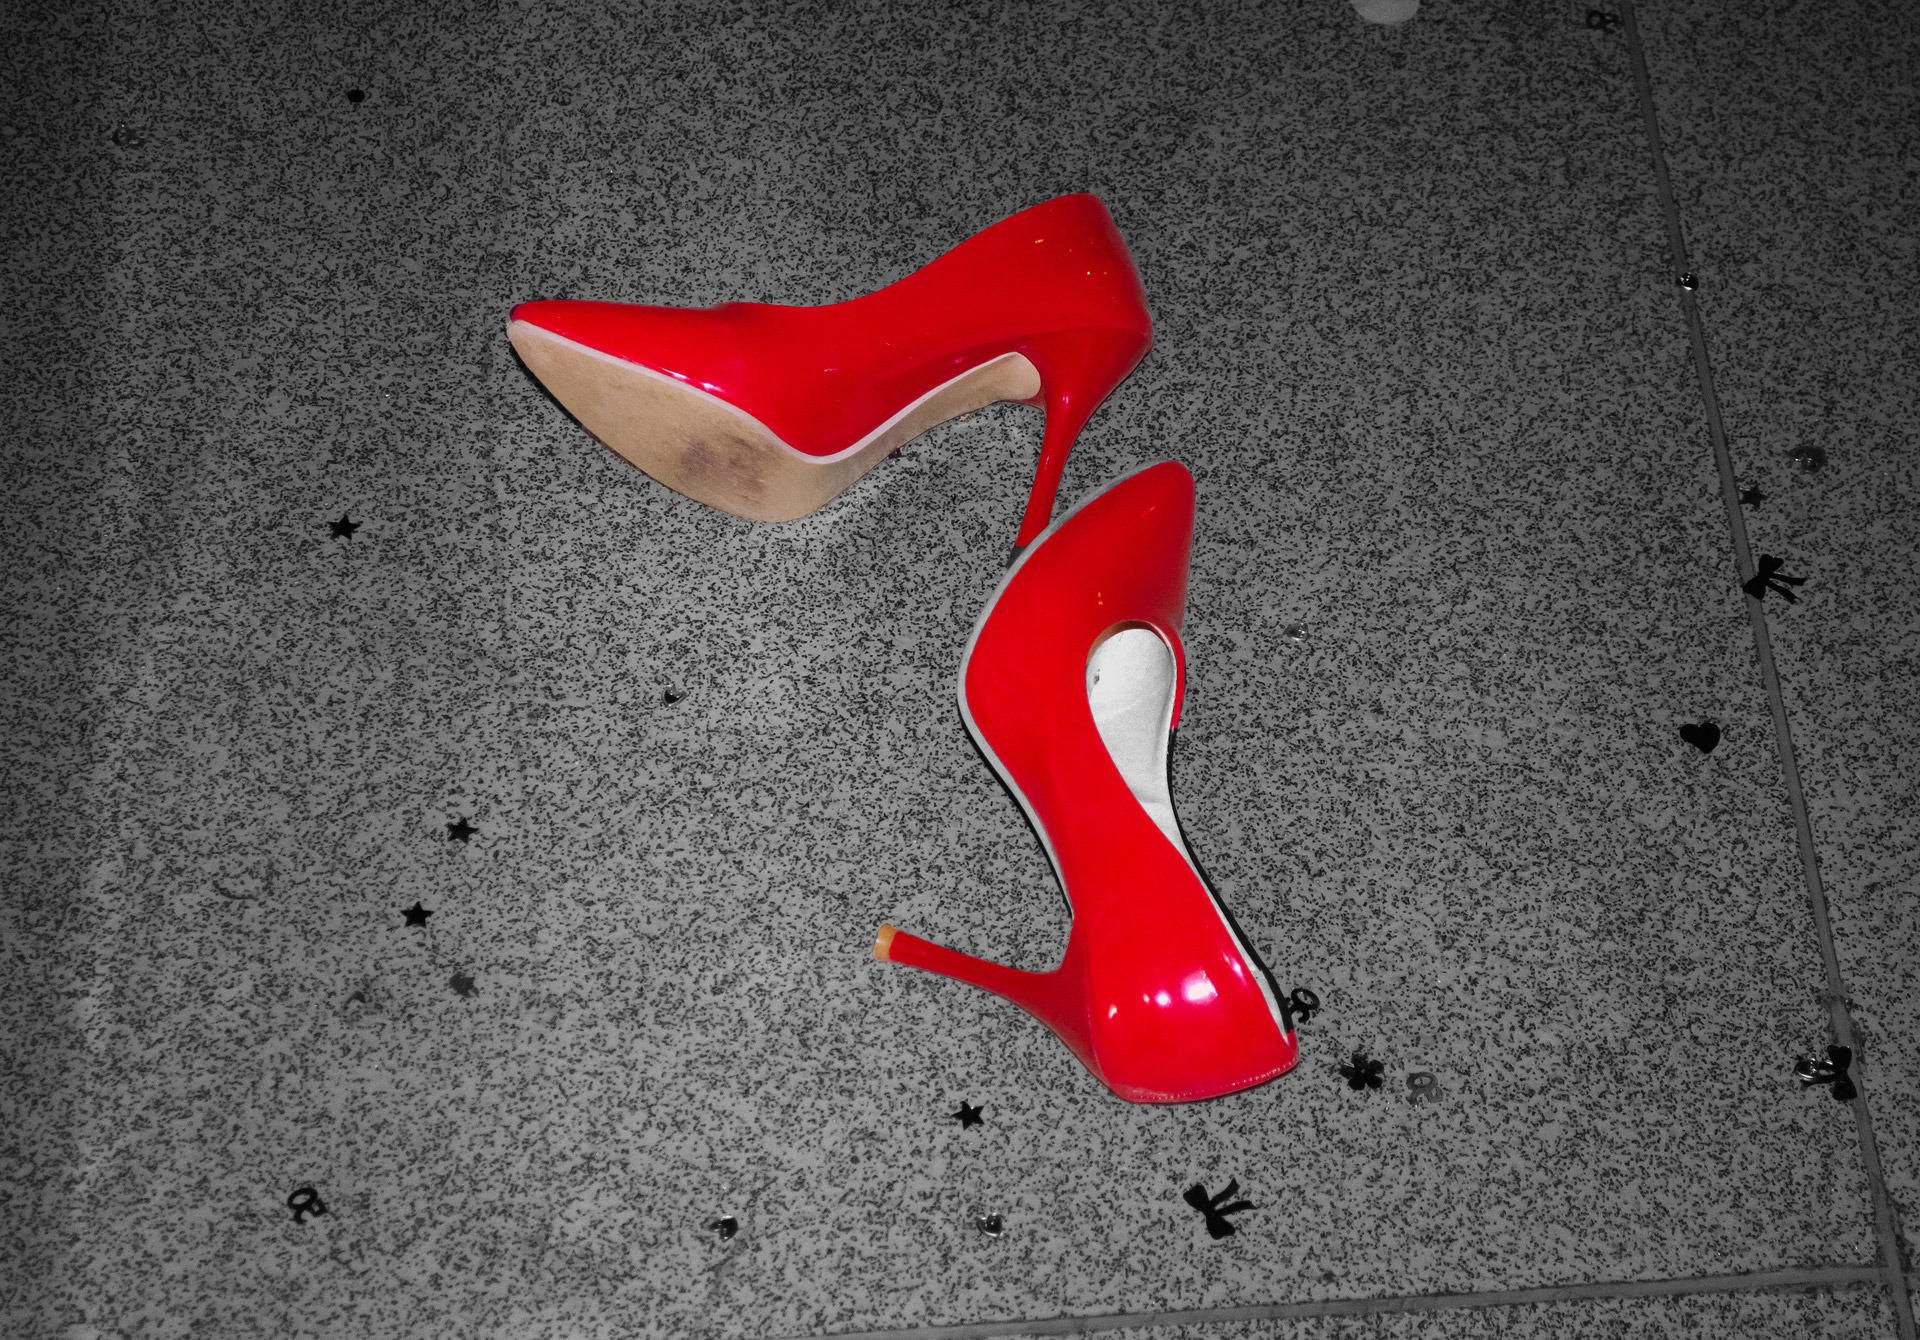
hand, white, number, red, color, fashion, black, shoes, background, women, boots, lost, style